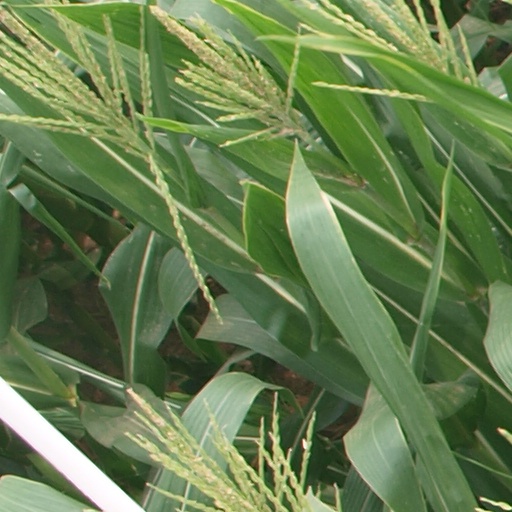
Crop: maize; corn